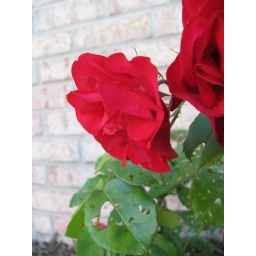
The rose bush in the font flower bed.